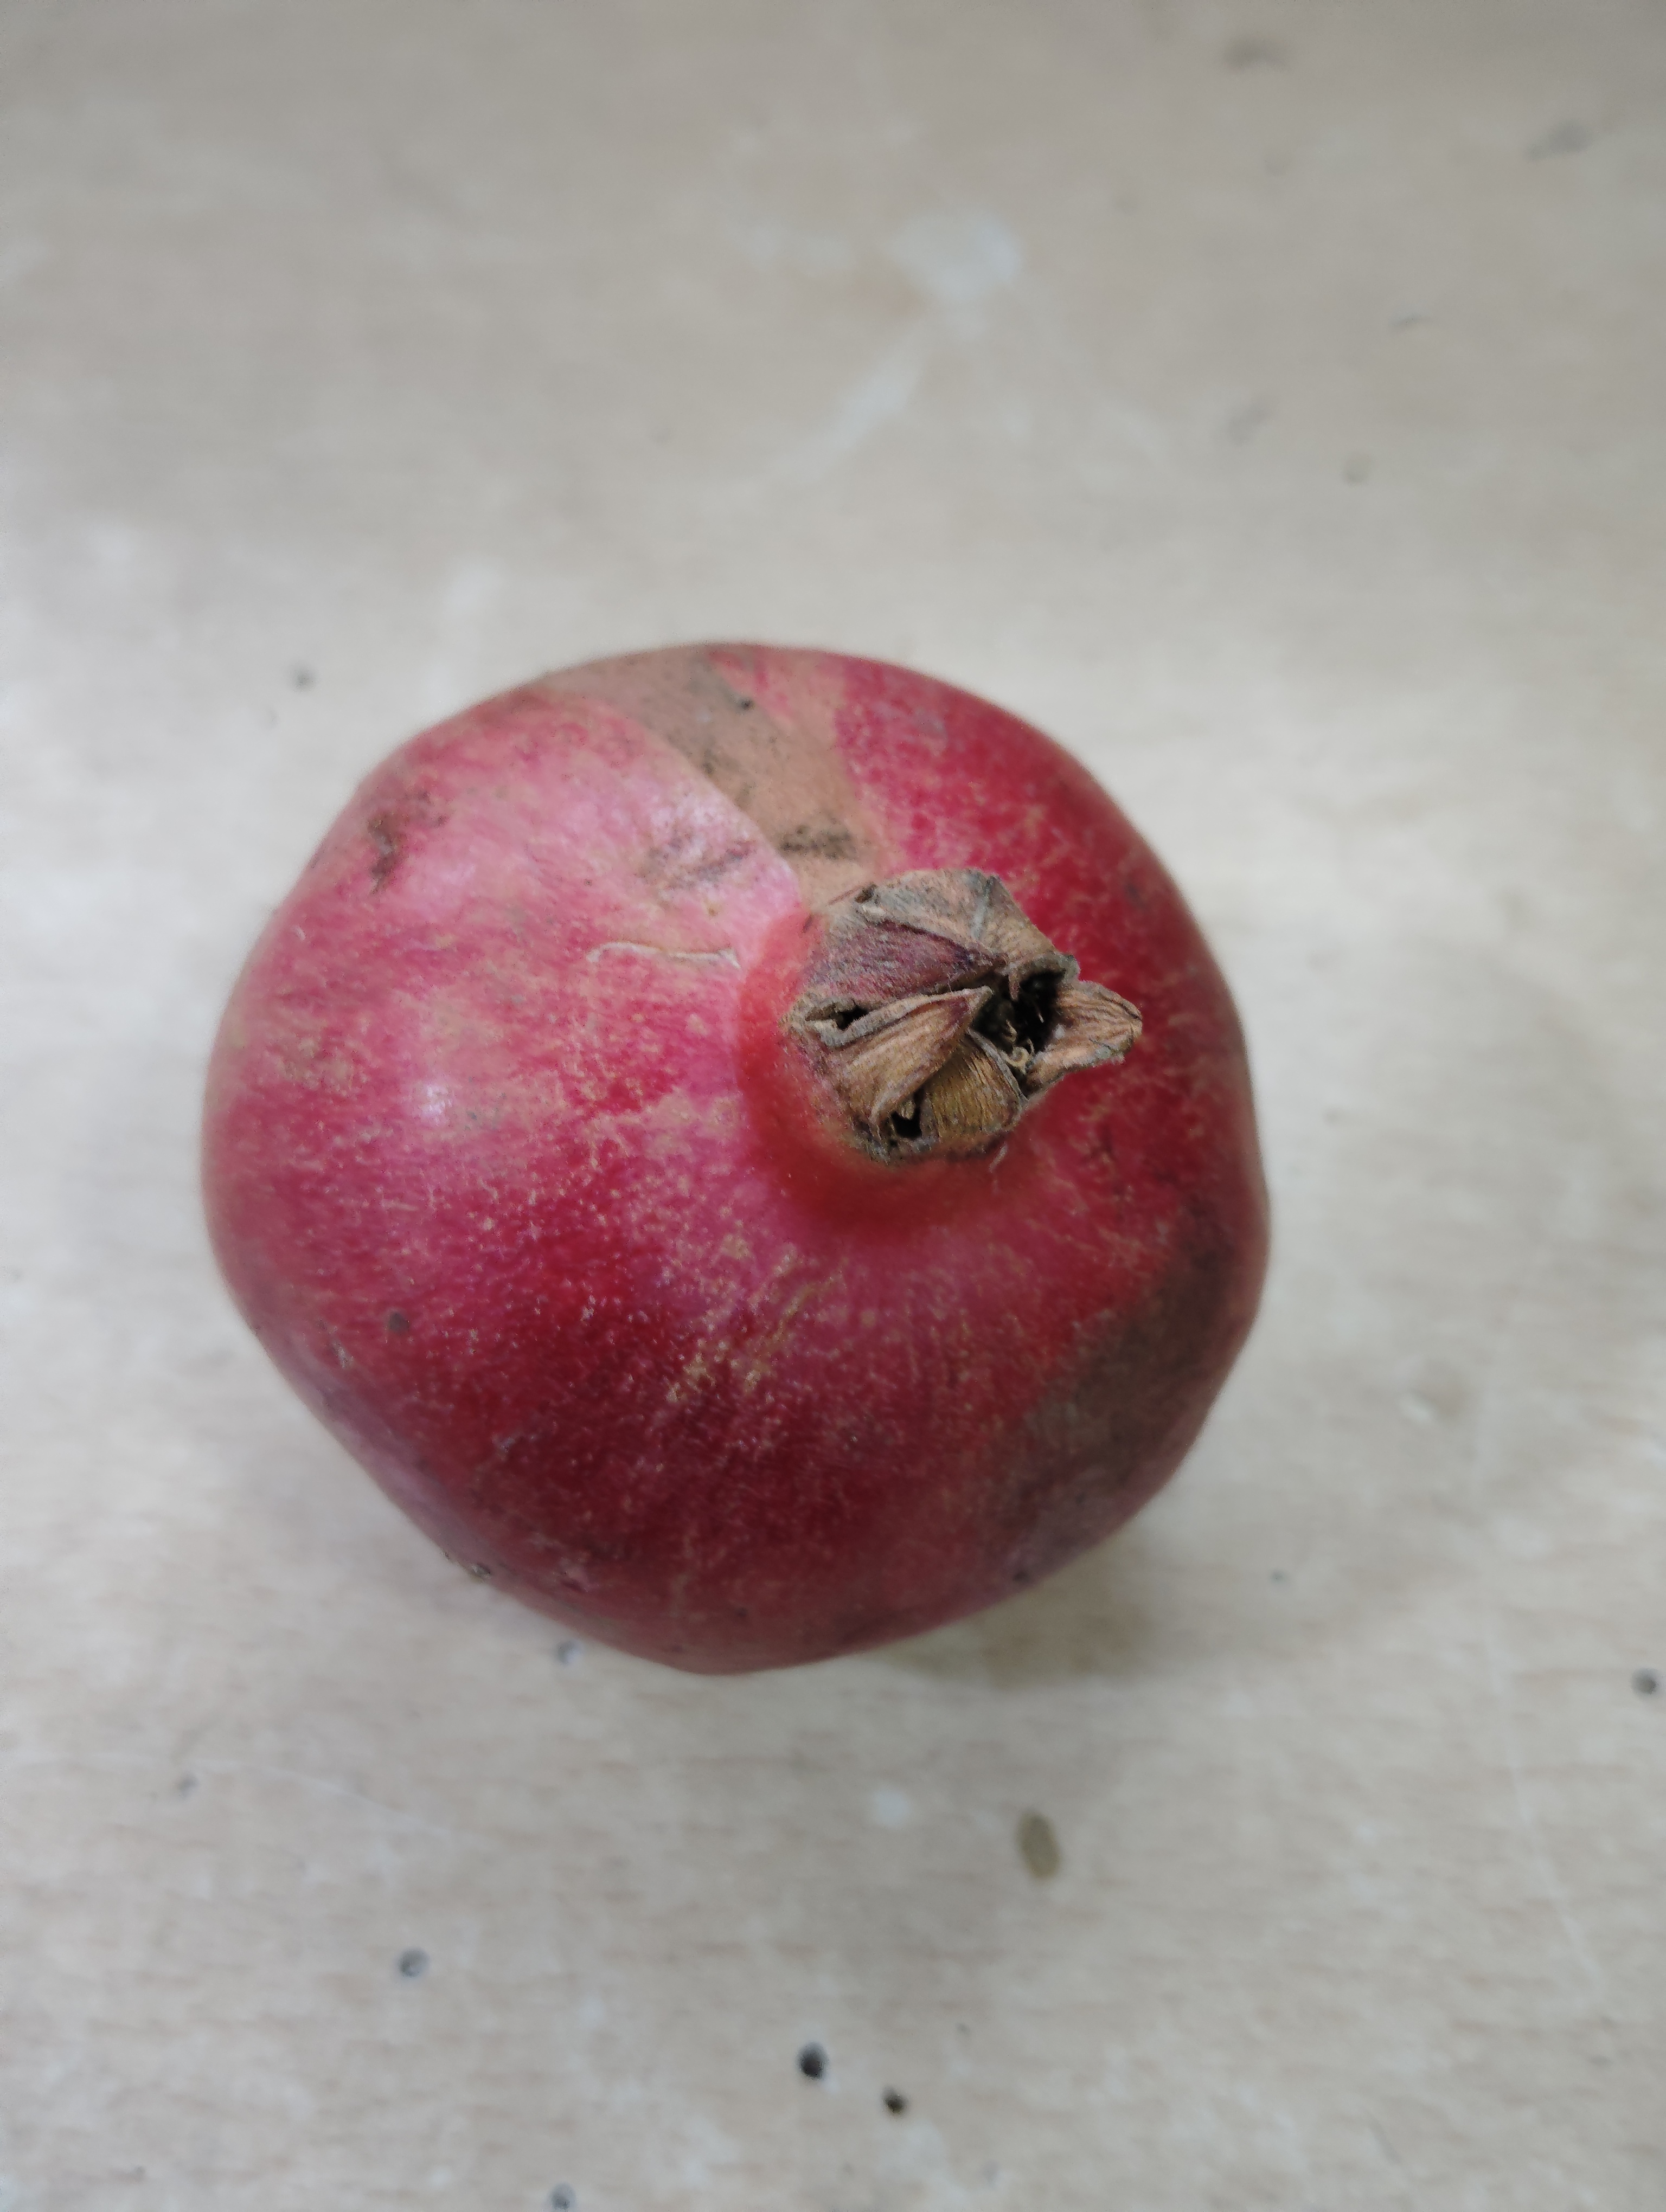
Label: No Defect